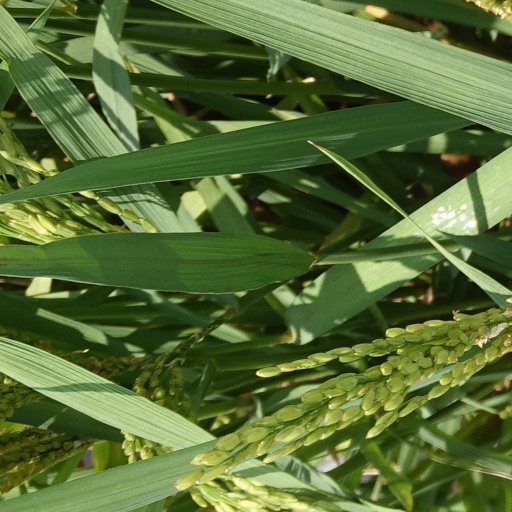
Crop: rice